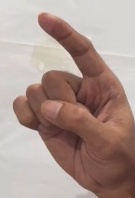
ASL sign: Z